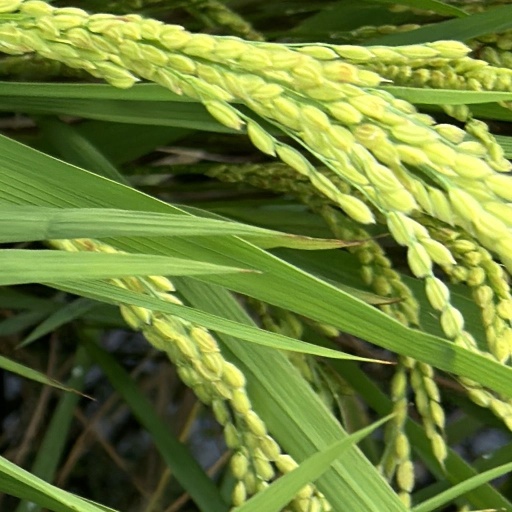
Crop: rice